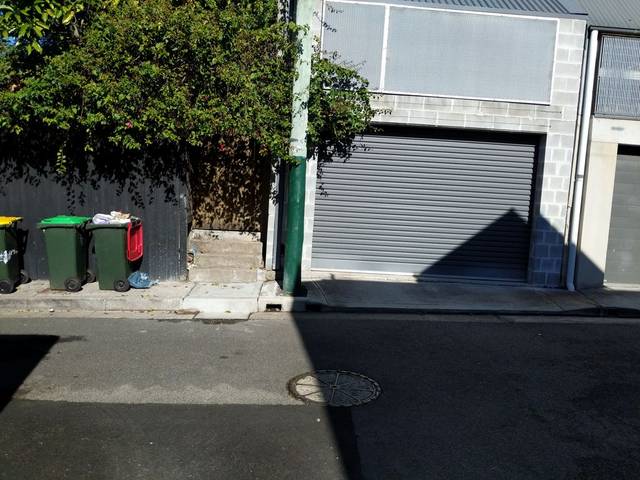
Region: Australia
Coordinates: -33.887, 151.213